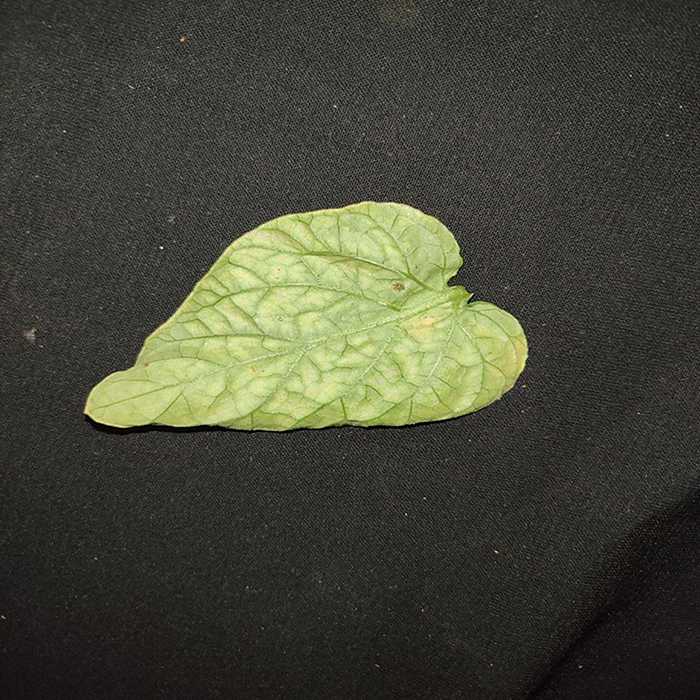
Plant: Tomato
Label: Tomato spotted wilt